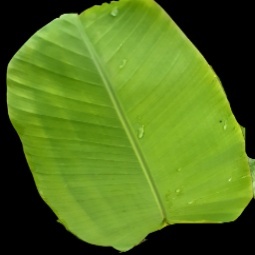
Label: Zinc